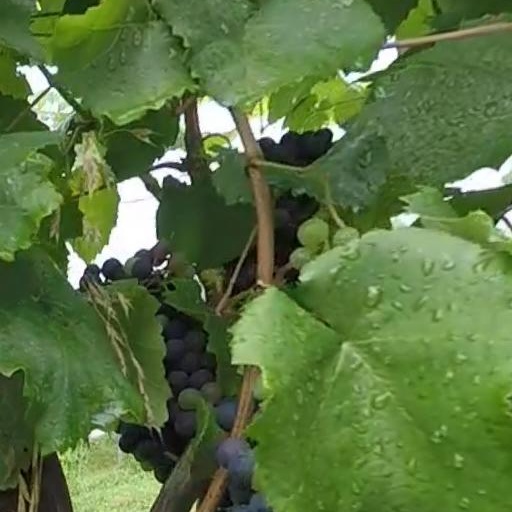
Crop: grape